Raghunath Shah

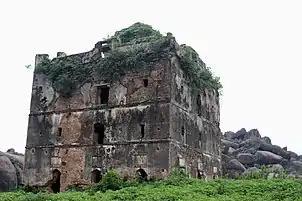
Navratangarh fort

During his reign, Medini Ray invaded Navratangarh. He plundered it and took away the gate of Navratangarh and put it into Palamu fort known as Nagpuri gate.